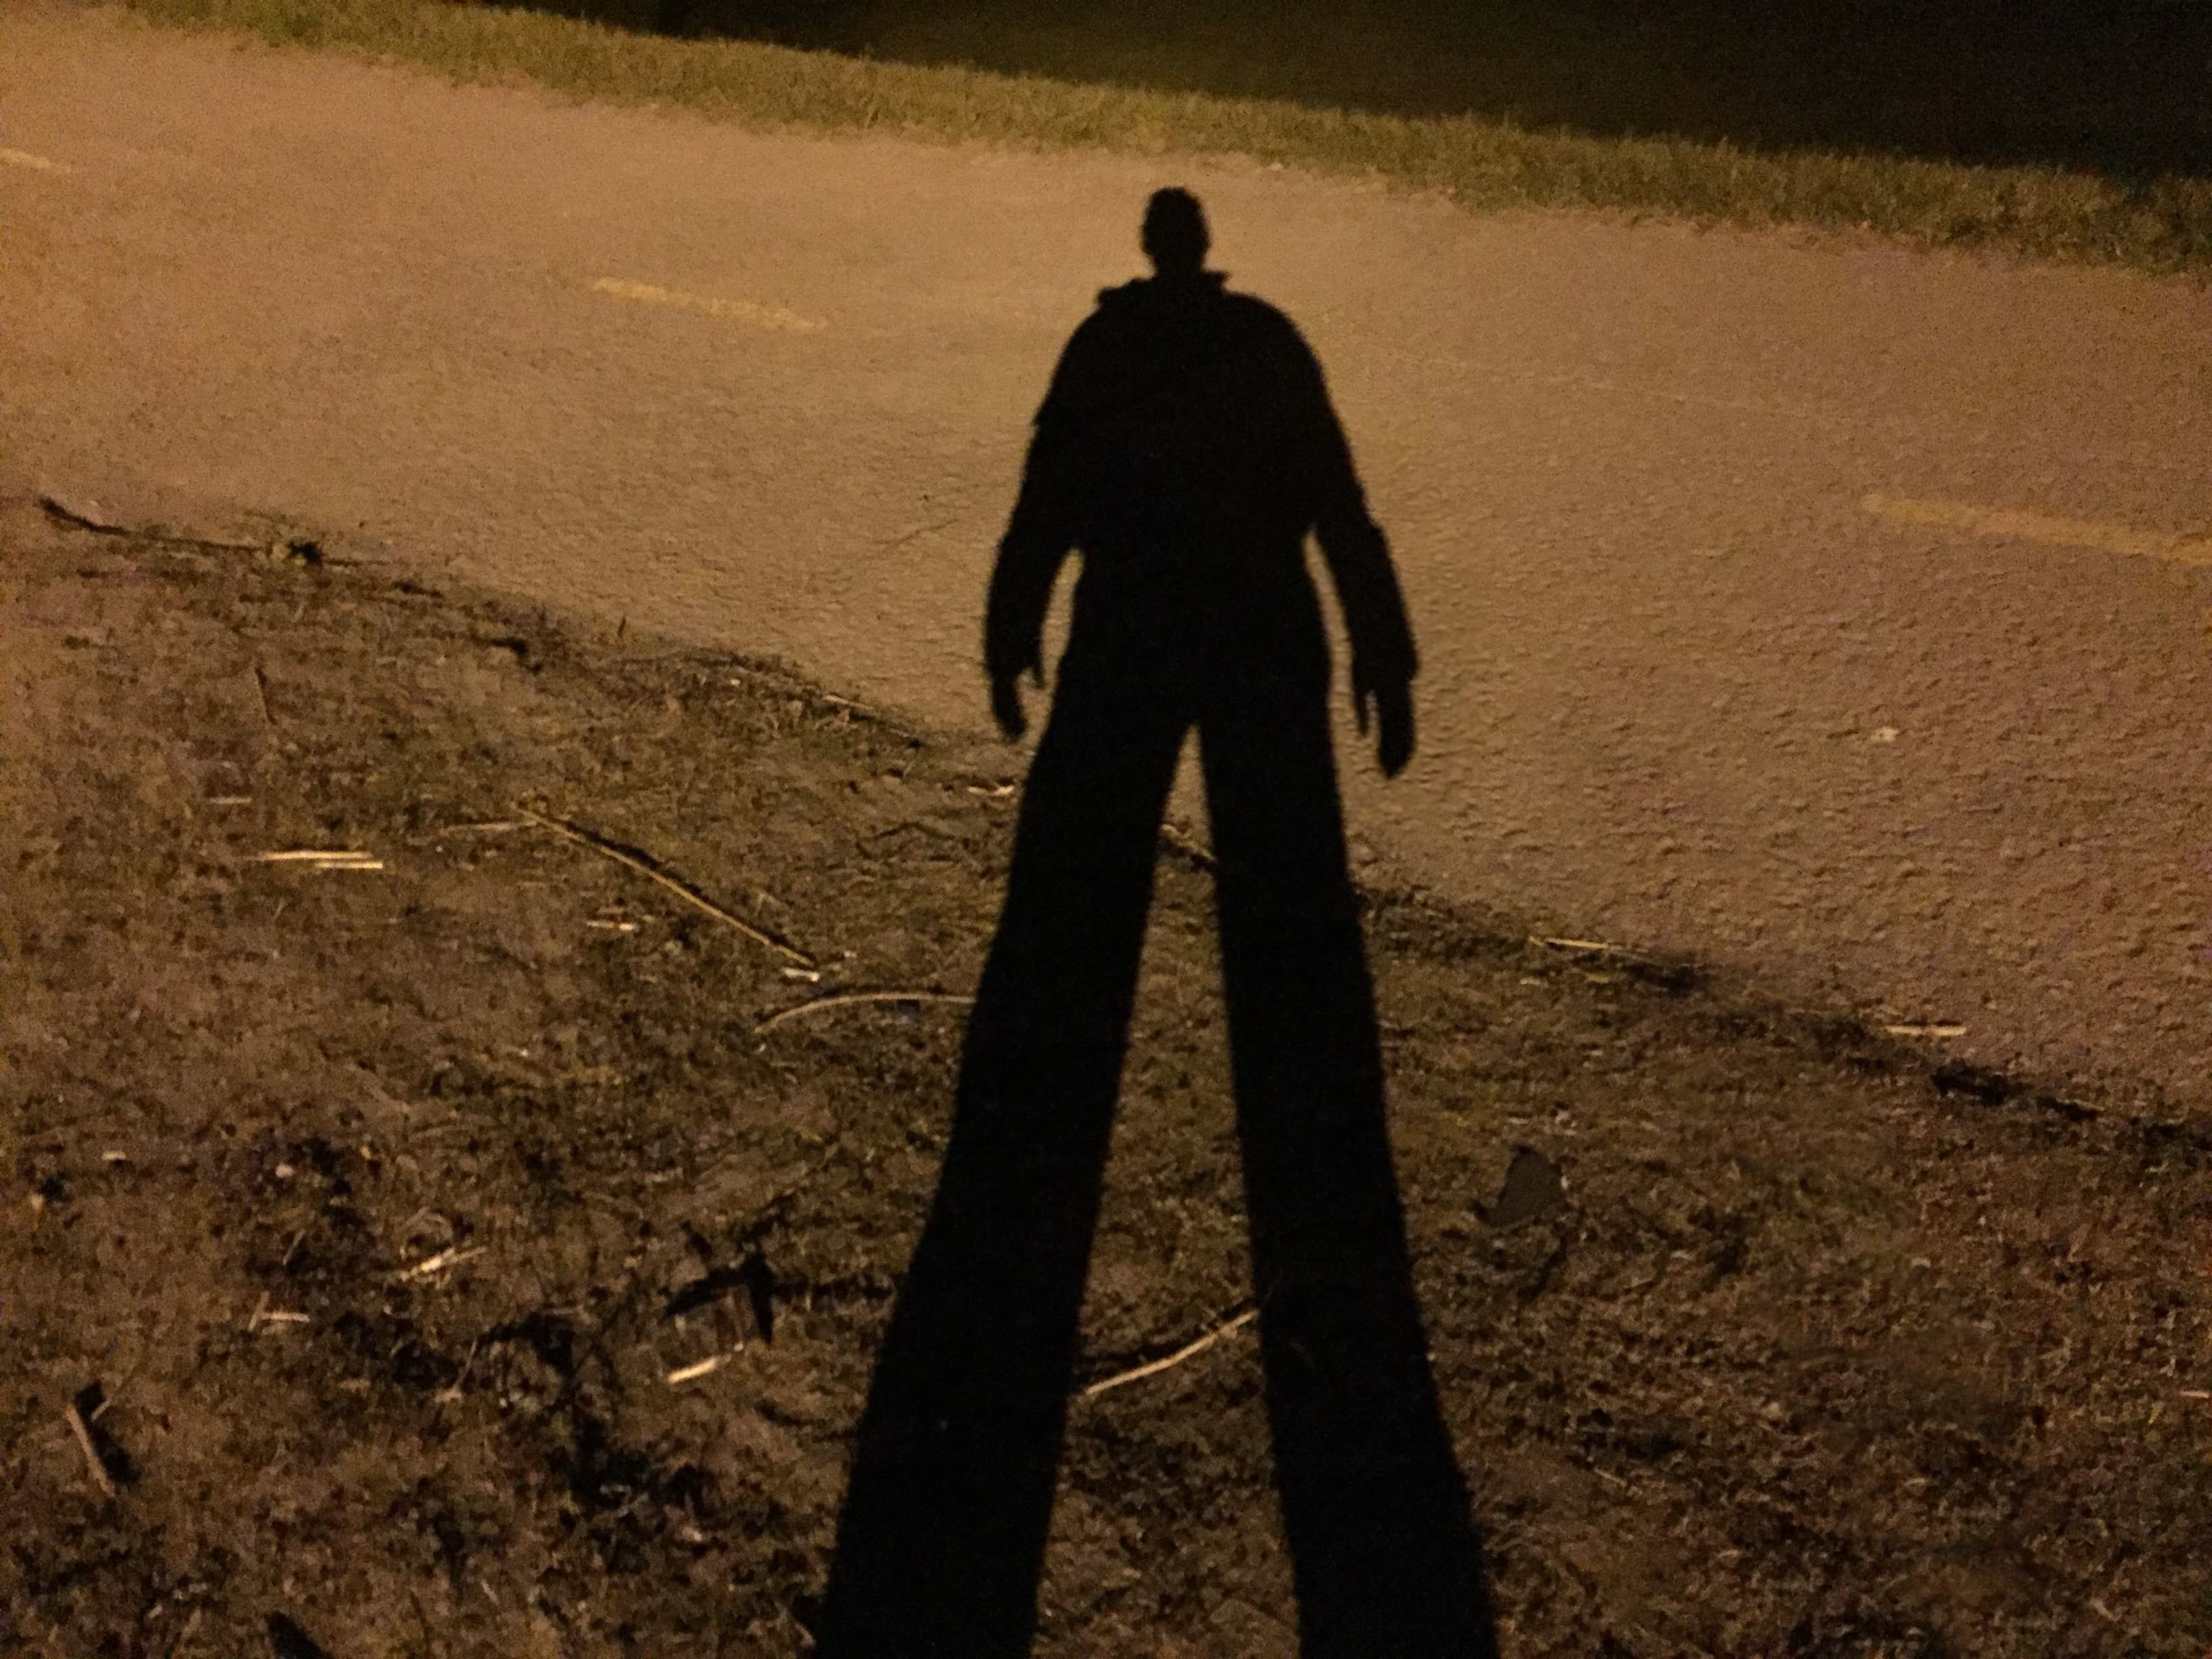
shadow, night, man, lonely, alone, road, waiting, People in nature, plant, flash photography, gesture, asphalt, road surface, tree, wood, grass, Tints and shades, dusk, landscape, horizon, grassland, soil, darkness, field, evening, monochrome photography, monochrome, backlighting, sunset, reflection, recreation, walking, silhouette, winter